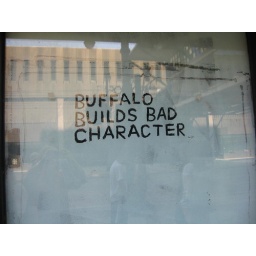
Graffiti spotted in window of former AM&amp;amp;As Department Store, Main St., Buffalo, NY, July 2008